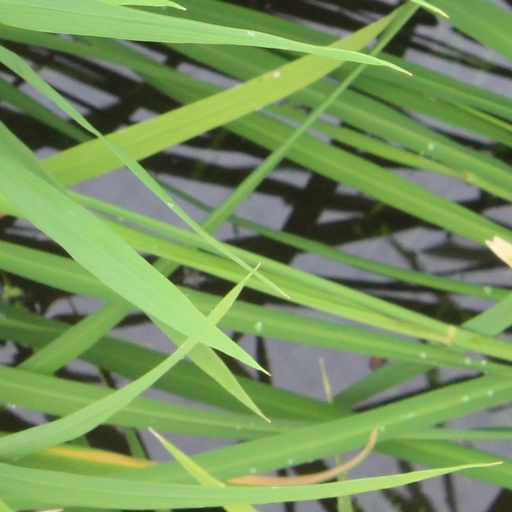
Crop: rice